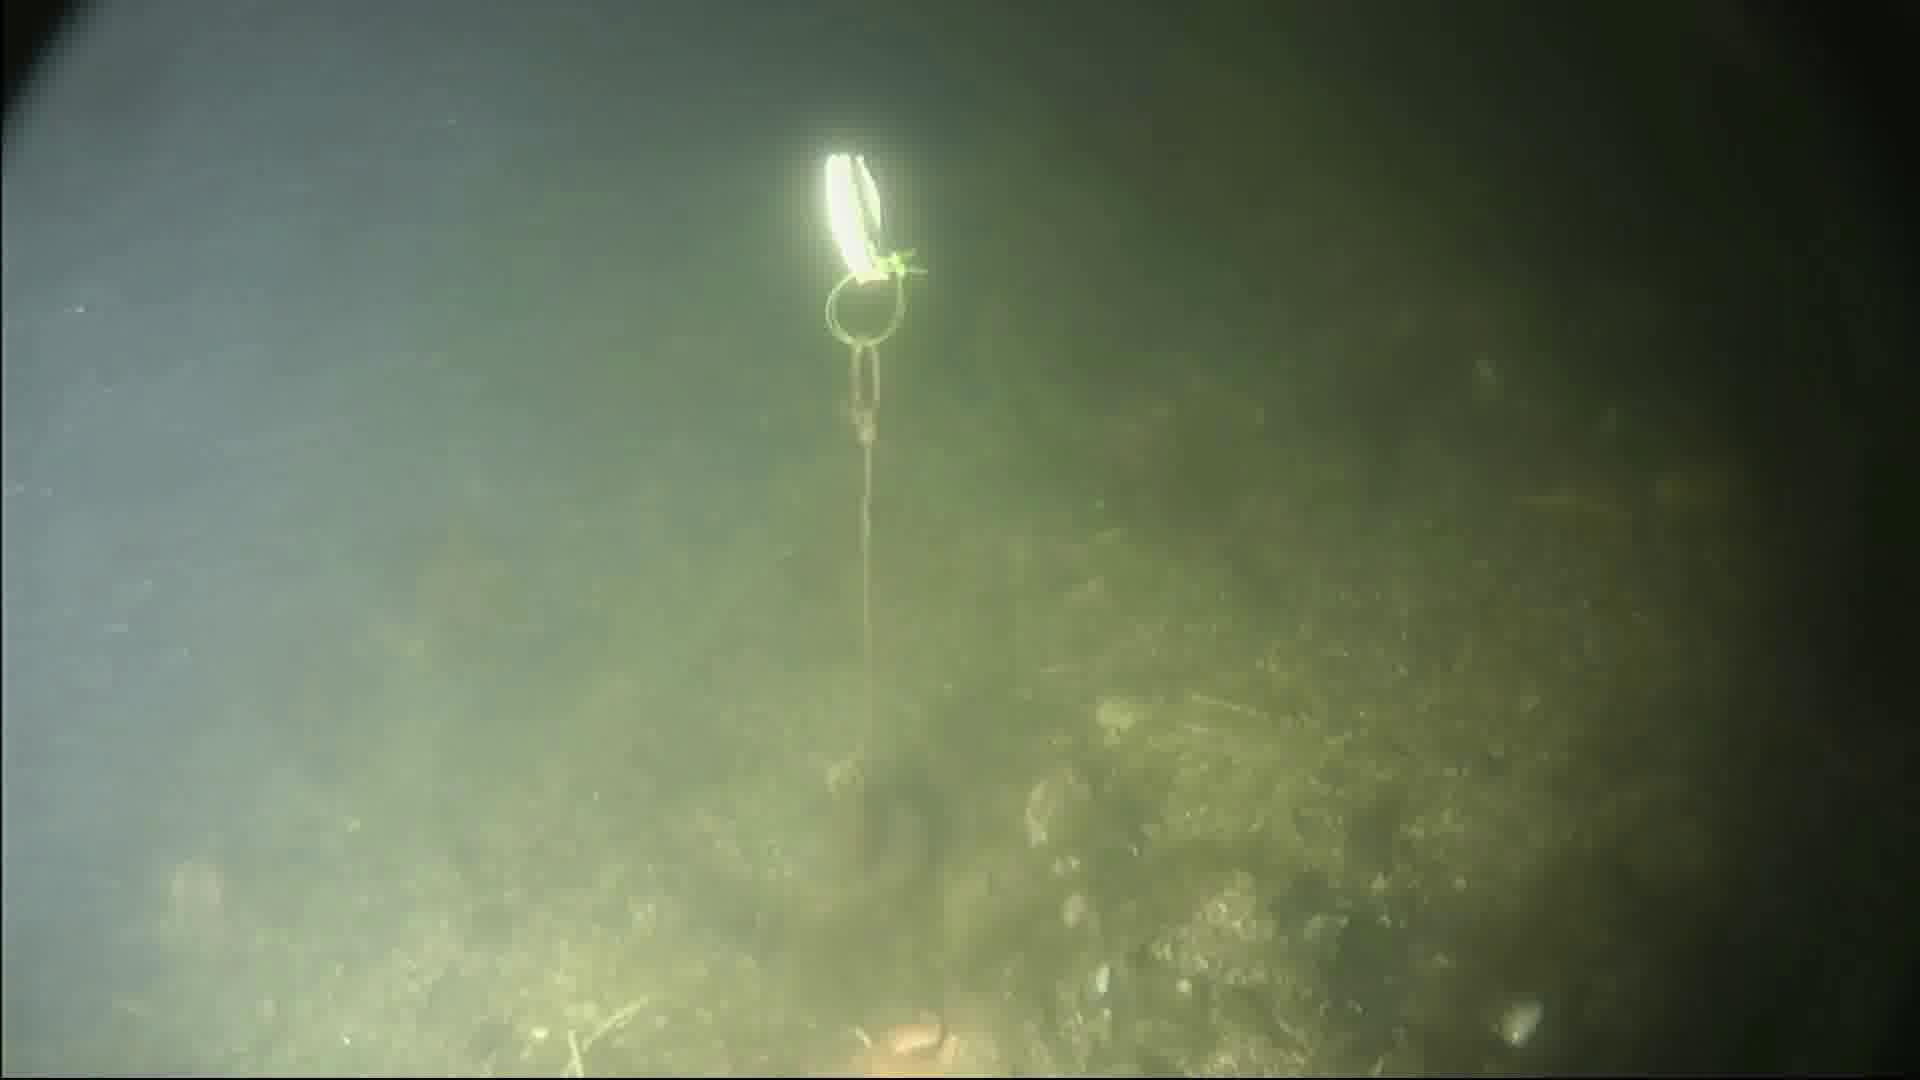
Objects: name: starfish